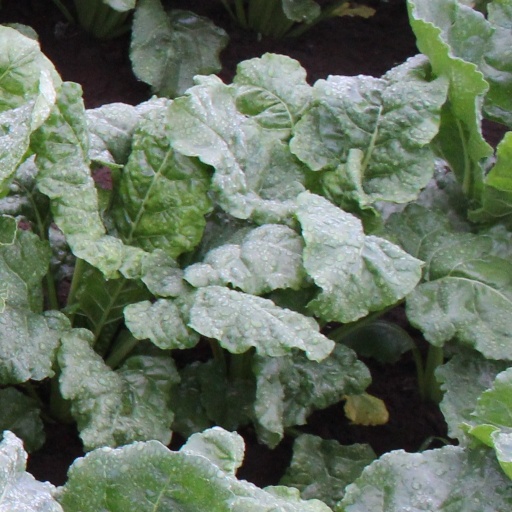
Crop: sugar beet